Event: Nepal Earthquake
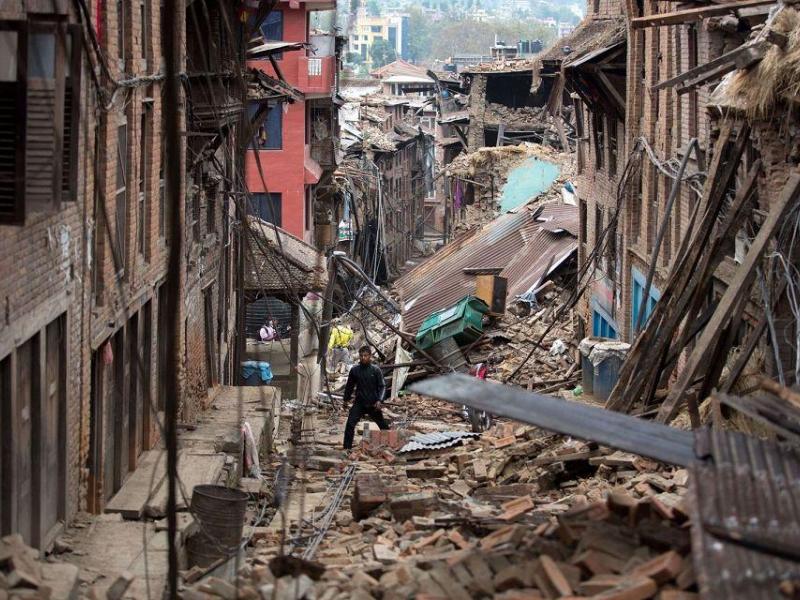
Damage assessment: damage